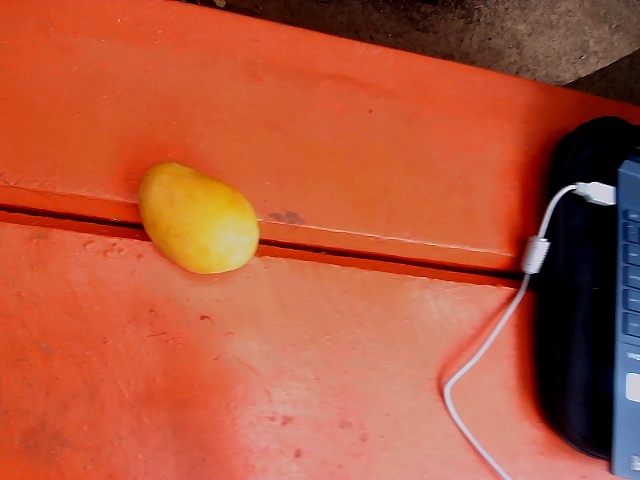
Label: Ripe_Mango